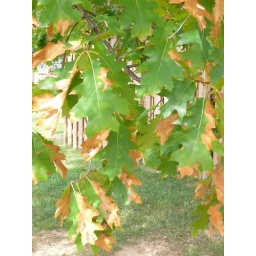
Same location about a month later - tree damaged by the truck fire.